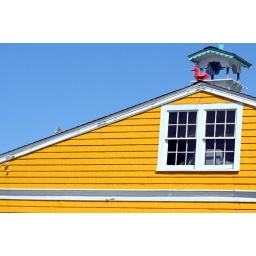
It really was that yellow in person